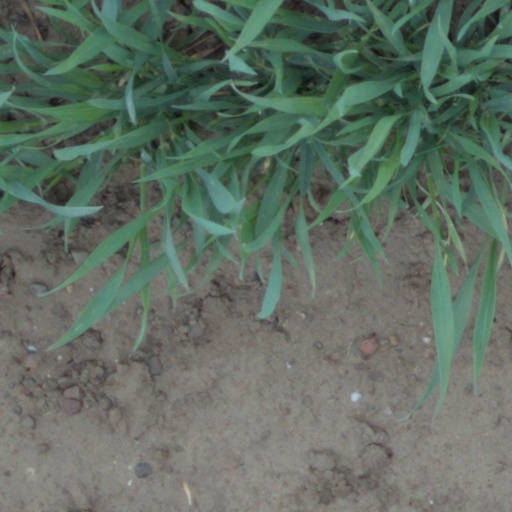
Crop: wheat